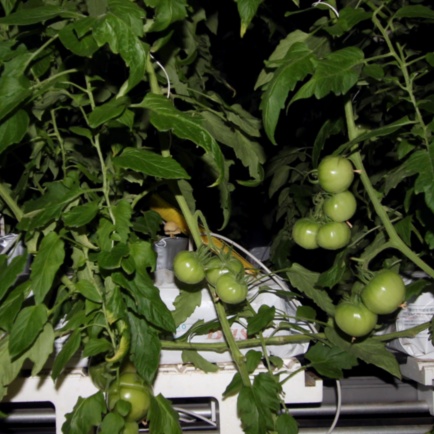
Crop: tomato